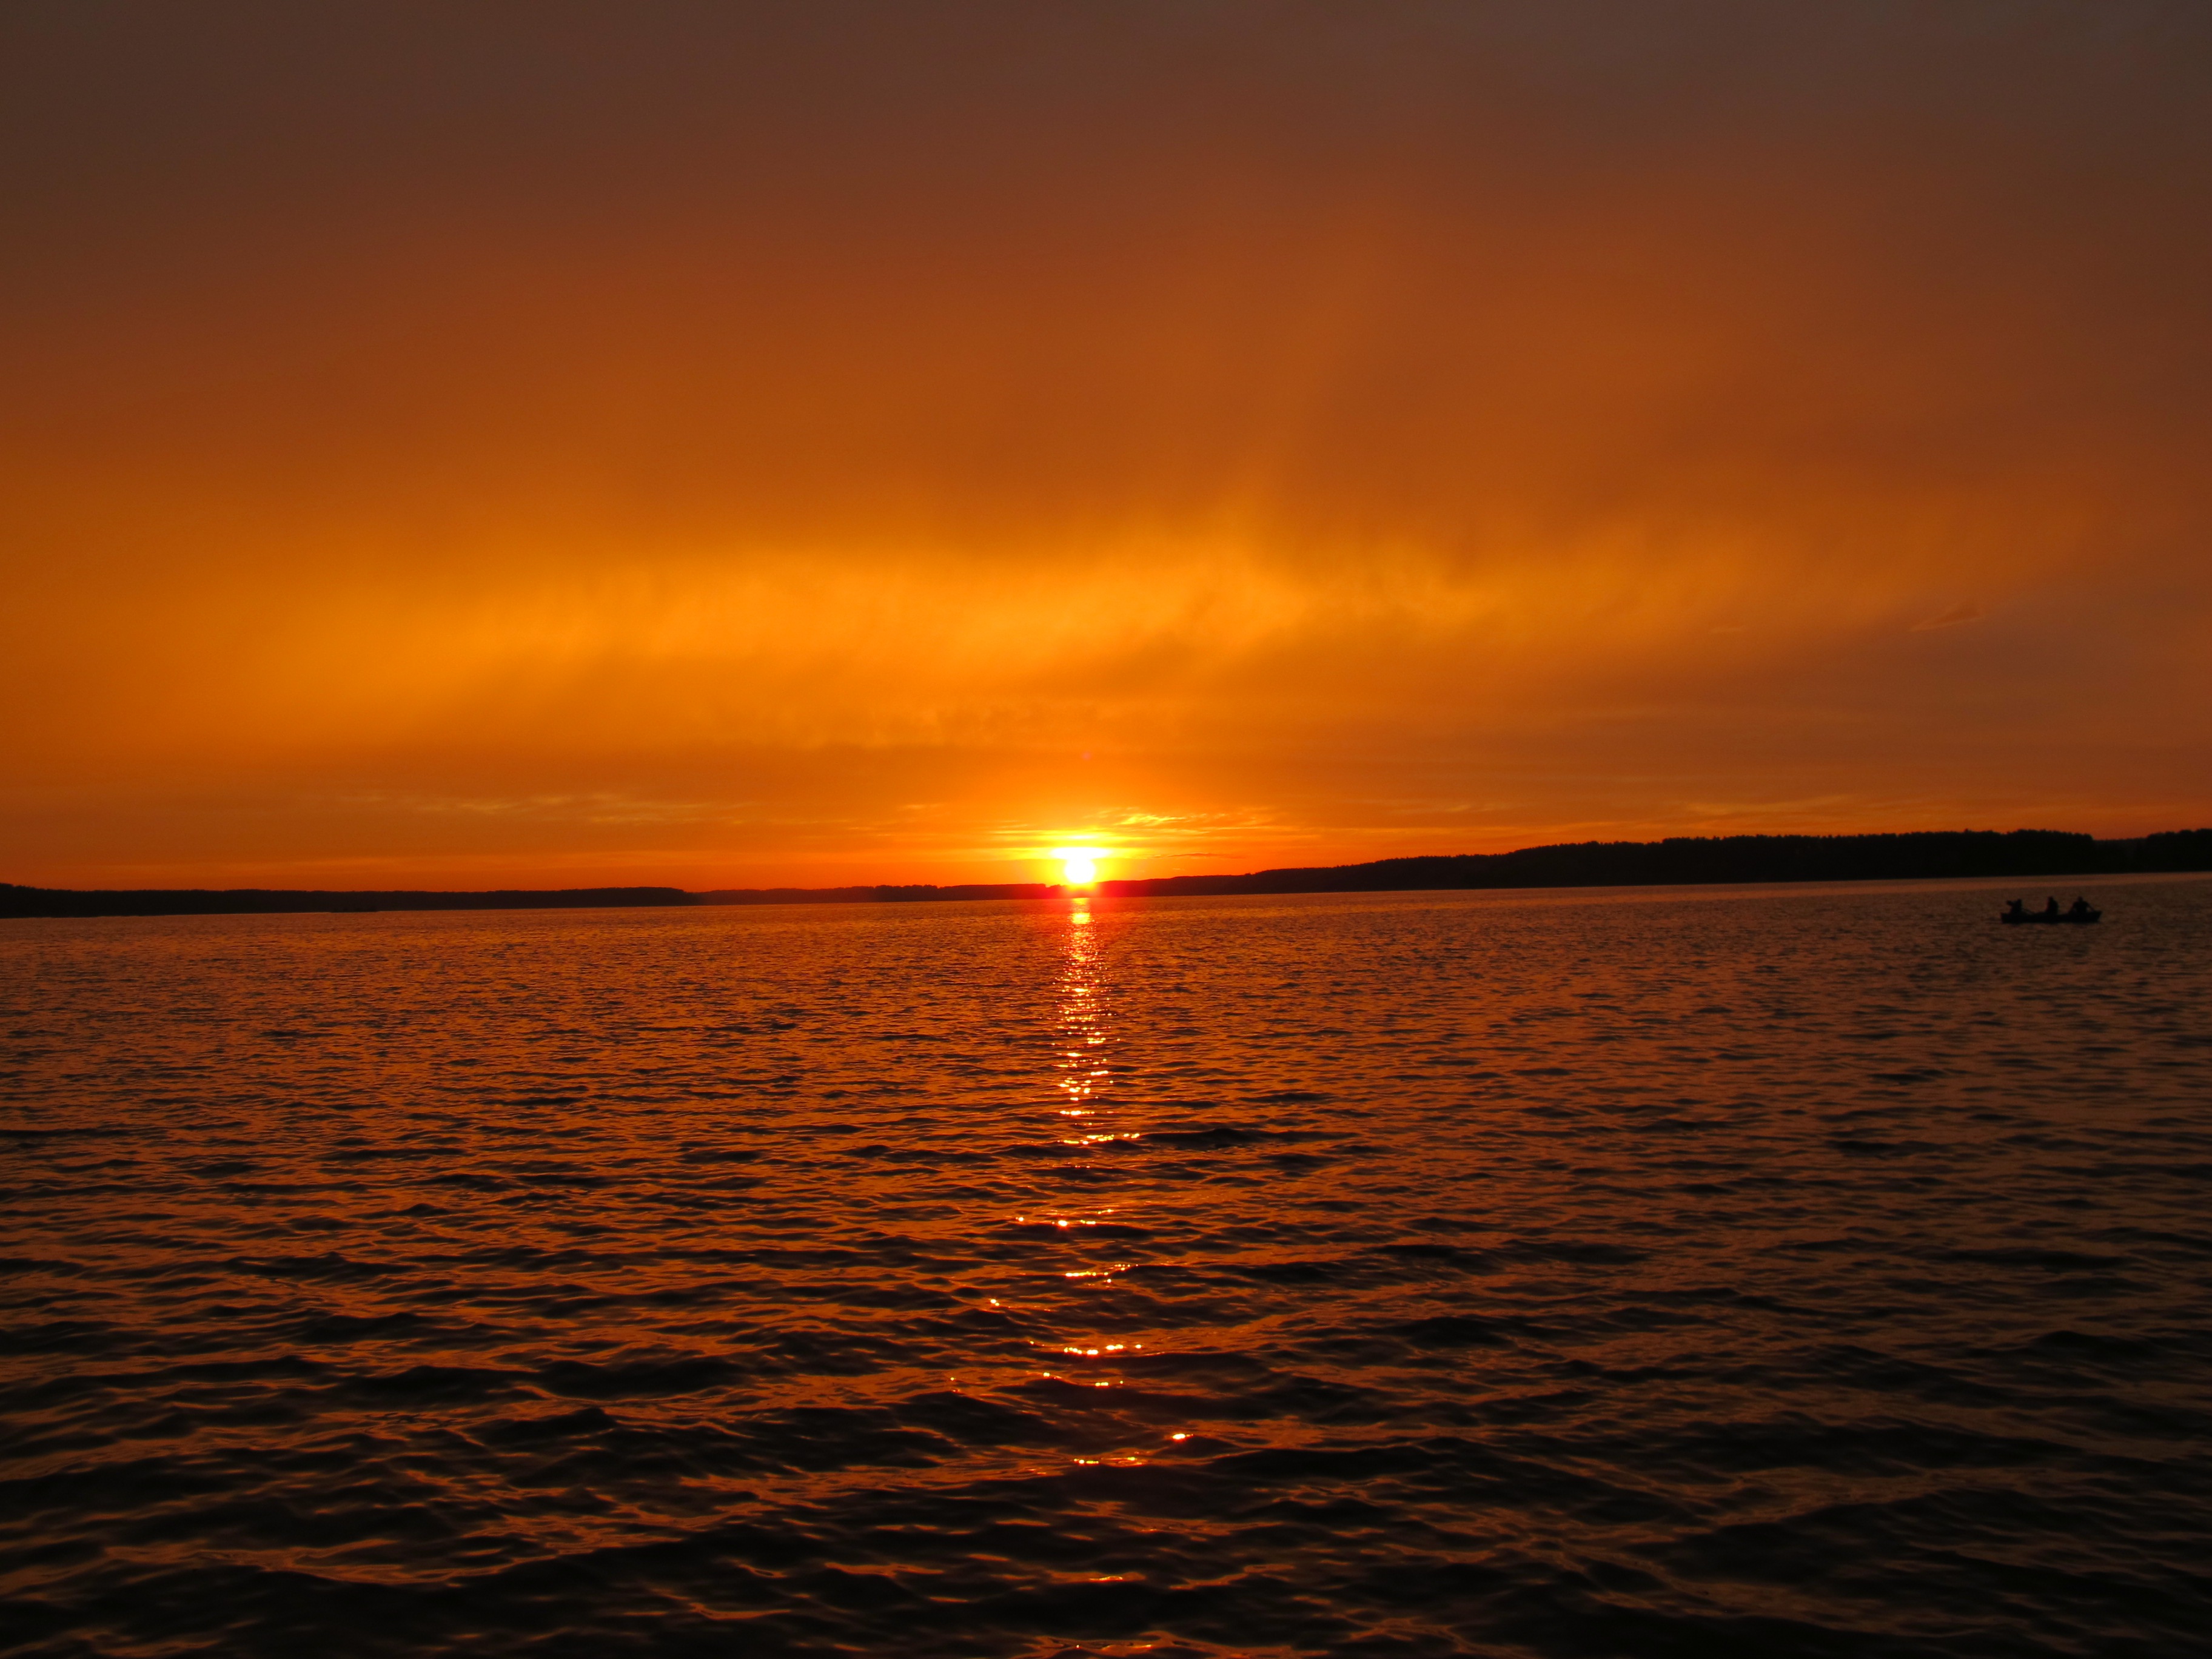
sea, coast, ocean, horizon, sun, sunrise, sunset, sunlight, morning, dawn, summer, dusk, evening, afterglow